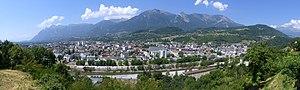
Vue panoramique, depuis le belvédère de la cité médiévale de Conflans, d'Albertville en Savoie. Au premier plan est visible la rivière Arly.
Albertville est une commune française située dans le département de la Savoie en région Auvergne-Rhône-Alpes.